Patasola

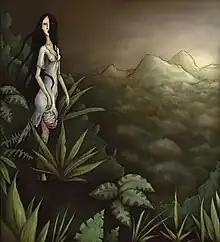
Patasola literal translation is Pata=foot & Sola=single, only

The Patasola or "single leg" is one of many legends in Colombian folklore about female monsters from the jungle, appearing to male hunters or loggers in the middle of the wilderness when they think about women. The Patasola appears in the form of a beautiful seductive woman, often in the likeness of a loved one, who lures a man away from his companions deep into the jungle. There, the Patasola reveals her true, hideous appearance as a one-legged creature with ferocious vampire-like lust for human flesh and blood, attacking and devouring the flesh or sucking the blood of her victims.